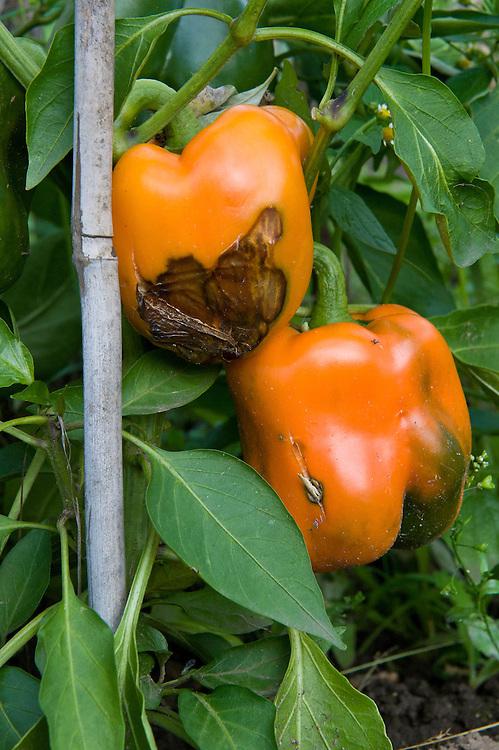
Plant: Bell pepper
Disease: bell pepper blossom end rot